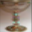
Label: cup